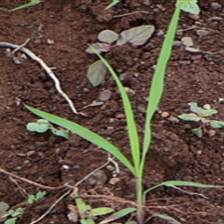
Weed species: Harali_(Cynodon_dactylon)